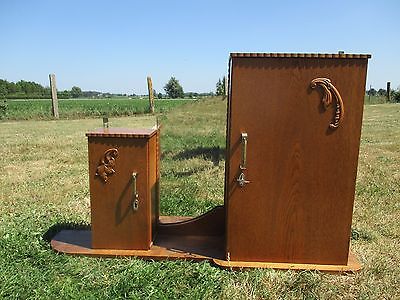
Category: cabinet